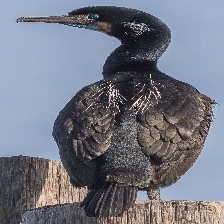
Species: BRANDT CORMARANT
Scientific name: PHALACROCORAX PENICILLATUS